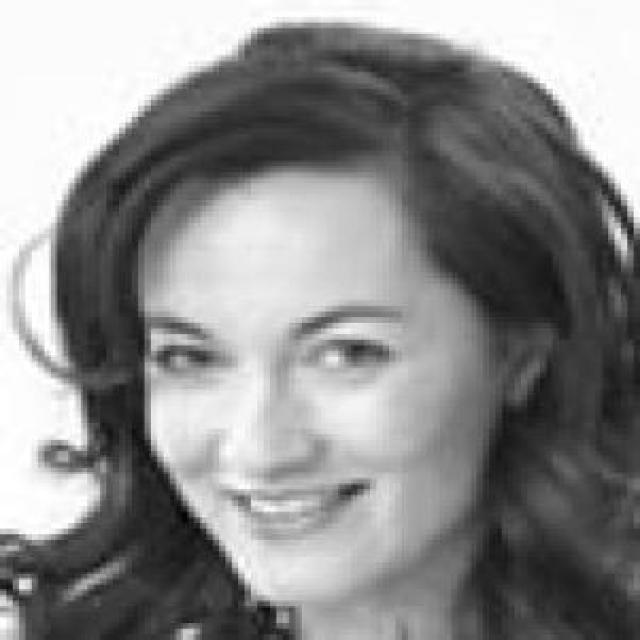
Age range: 21-44